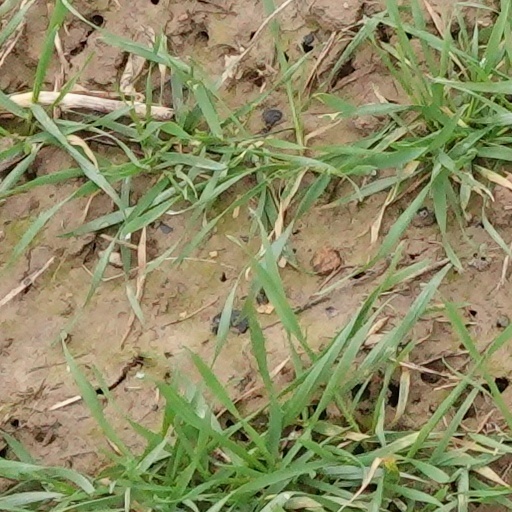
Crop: wheat